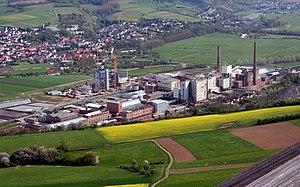
K+S est une entreprise minière allemande spécialisée dans la fourniture de potasse et de sel gemme pour des applications industrielles et agricoles. K+S est principalement active en Europe et en Amérique du Sud, elle emploie environ 14 000 personnes de par le monde, et fait partie de l'indice allemand MDAX.